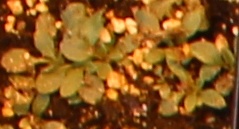
Label: Horseweed